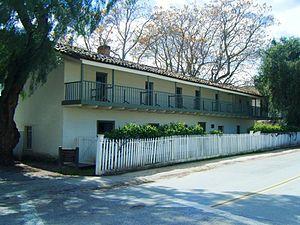
Ceci est la liste des lieux historiques inscrits sur le registre national dans le comté de San Benito en Californie.